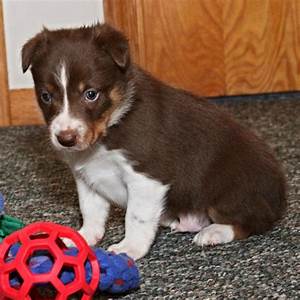
Label: dog